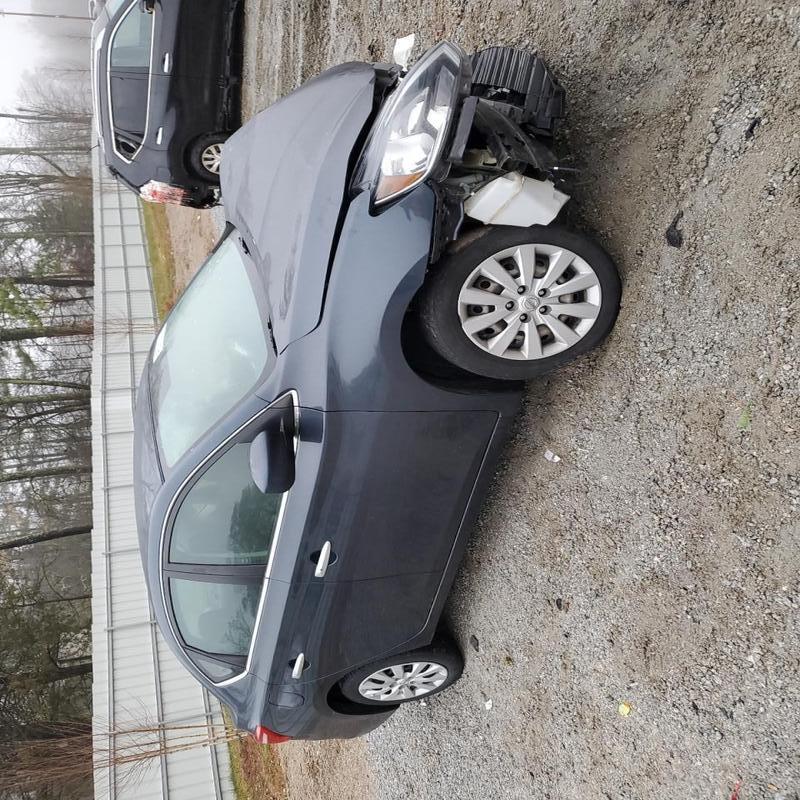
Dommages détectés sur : pare-choc avant, capot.
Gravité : majeur